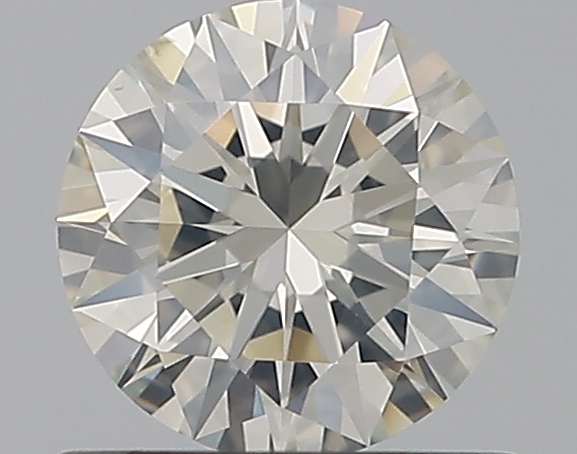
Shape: round
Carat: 0.6
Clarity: SI2
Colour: J
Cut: EX
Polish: EX
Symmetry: EX
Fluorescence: F
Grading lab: GIA
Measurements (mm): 5.5 x 5.53 x 3.31